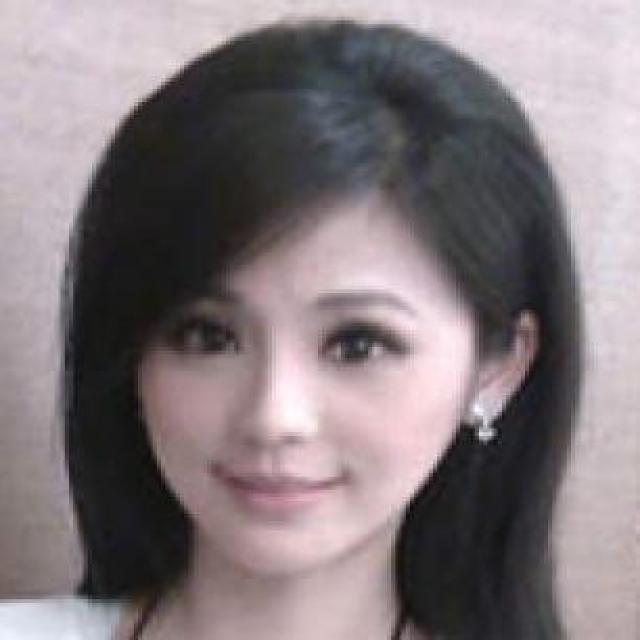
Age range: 21-44